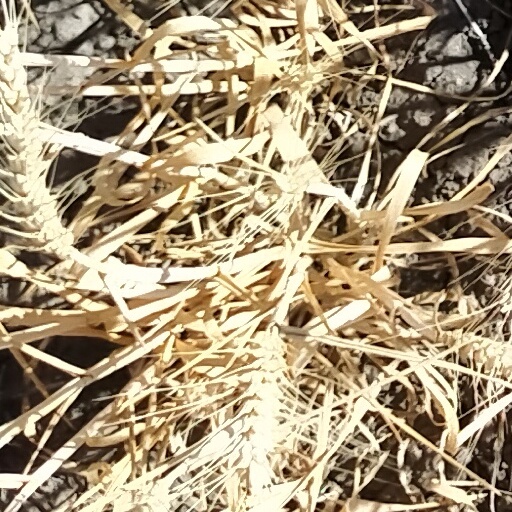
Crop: wheat